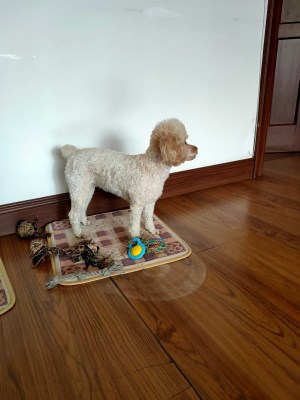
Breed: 7449-n000128-teddy